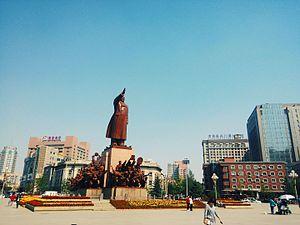
Mao Zedong est un homme d'État et chef militaire chinois né le 26 décembre 1893 à Shaoshan et mort le 9 septembre 1976 à Pékin. Fondateur de la république populaire de Chine, il a été son principal dirigeant de 1949 à sa mort.